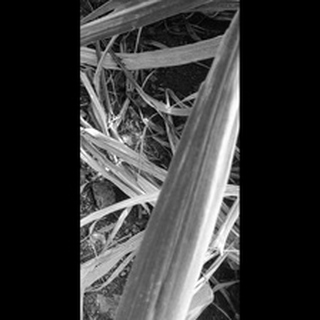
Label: sugarcane_red_rot